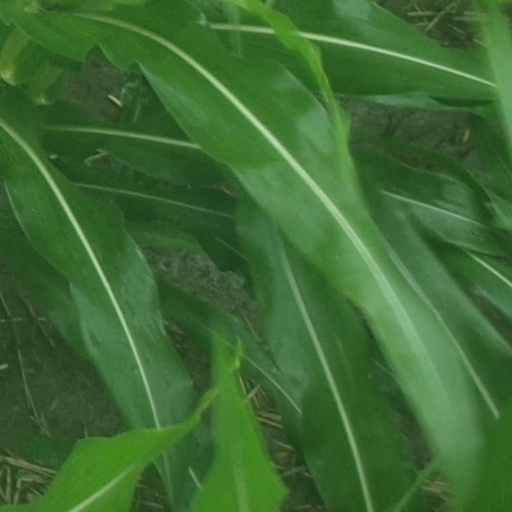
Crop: maize; corn